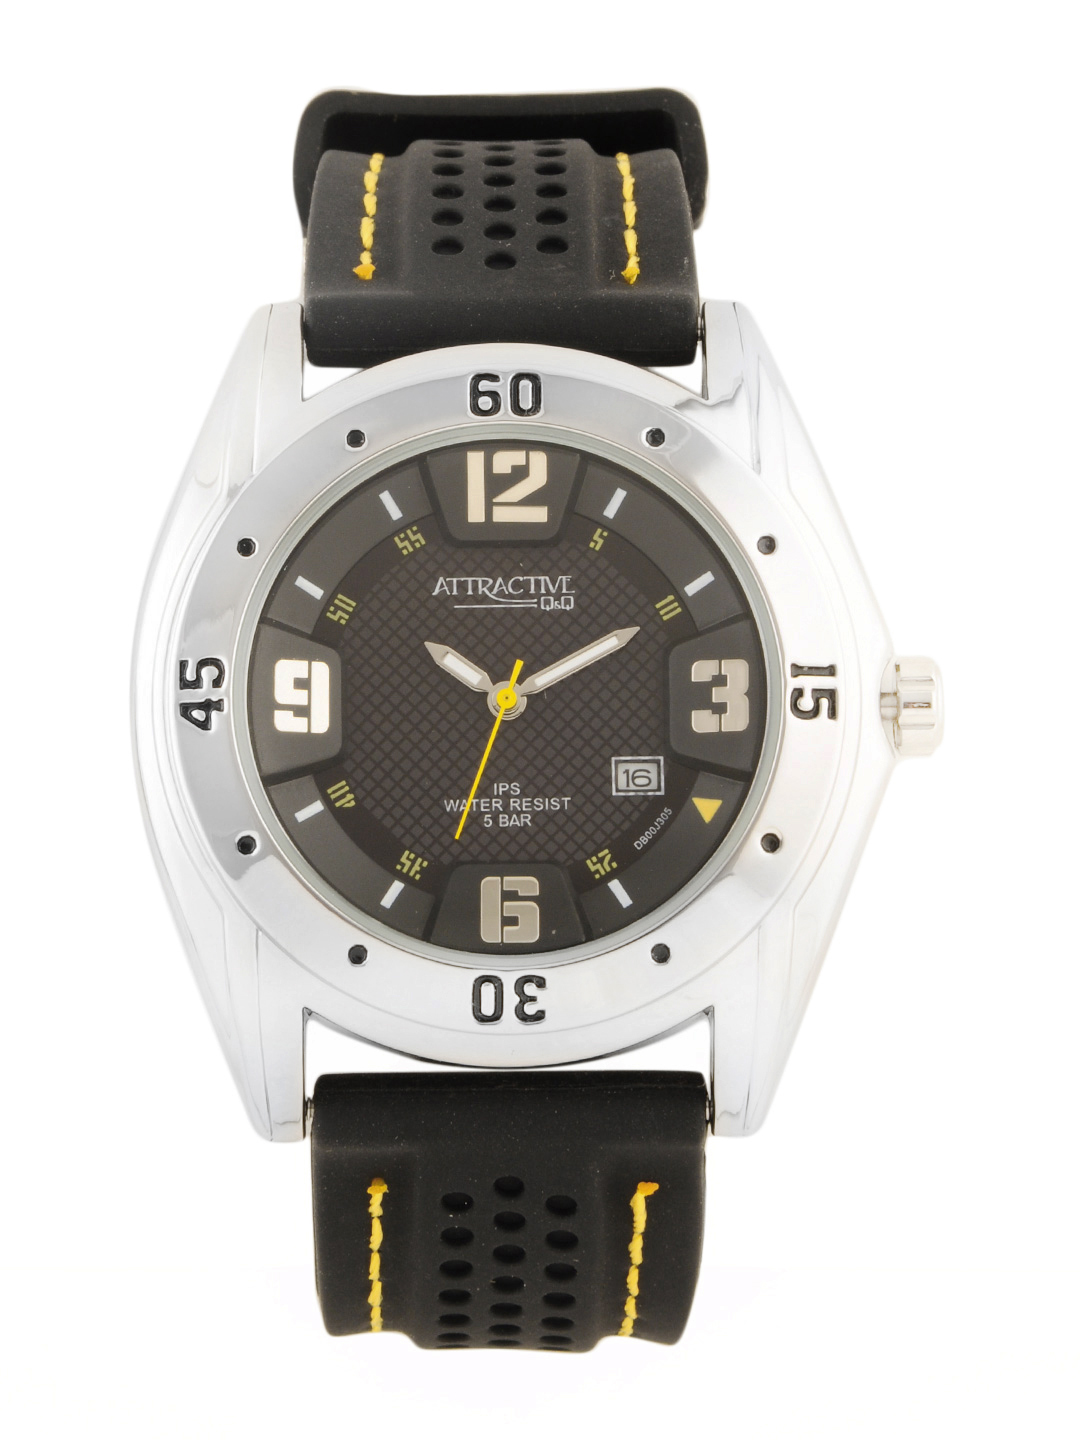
Q&Q Men Black Watch
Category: Accessories / Watches / Watches
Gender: Men
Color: Black
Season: Winter 2016
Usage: Casual